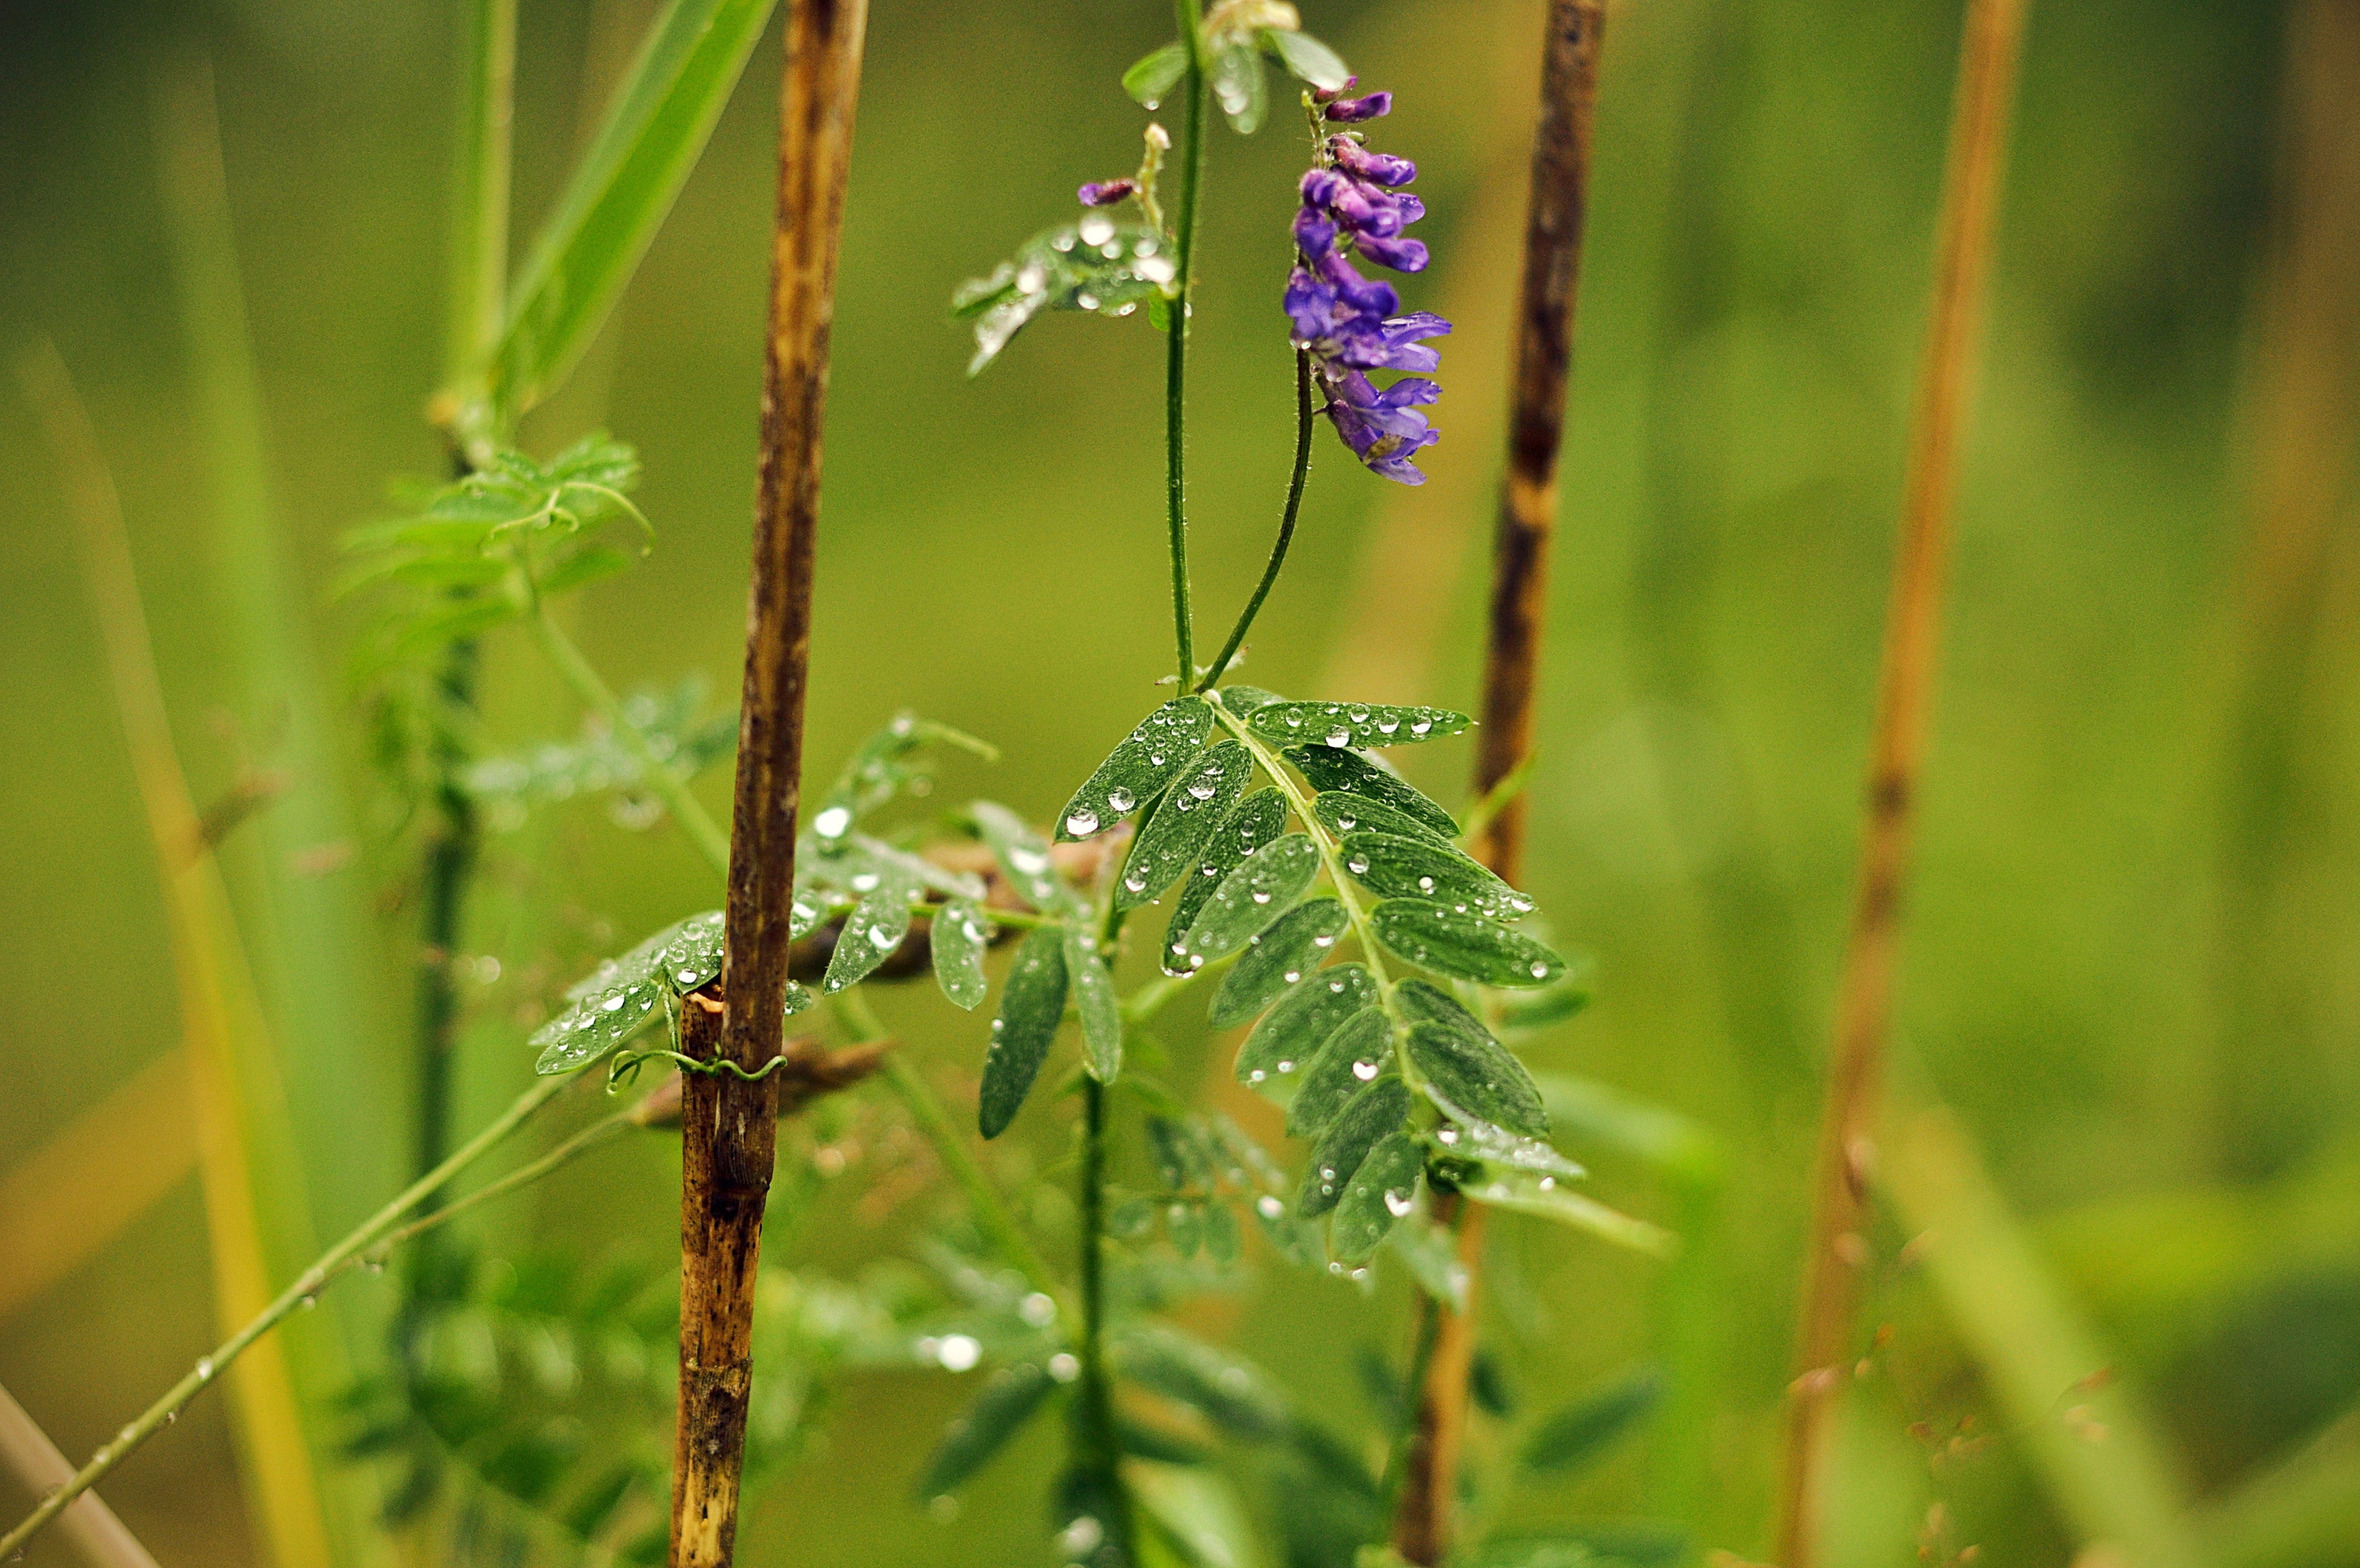
water, nature, grass, outdoor, branch, drop, dew, plant, photography, meadow, rain, leaf, flower, wildlife, green, insect, weather, botany, flora, fauna, invertebrate, wildflower, close up, moisture, macro photography, flowering plant, grass family, plant stem, land plant